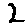
Label: 2